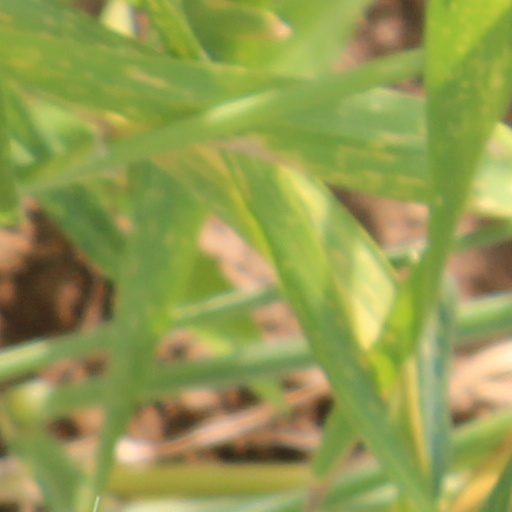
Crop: wheat